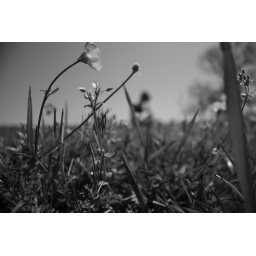
girl drawing in a field of flowers